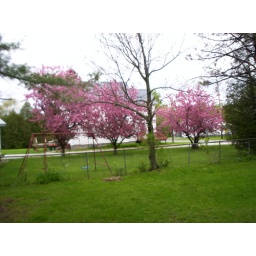
3 Beautiful Apple Blossomed trees nextdoor to my house in Gouverneur, NY